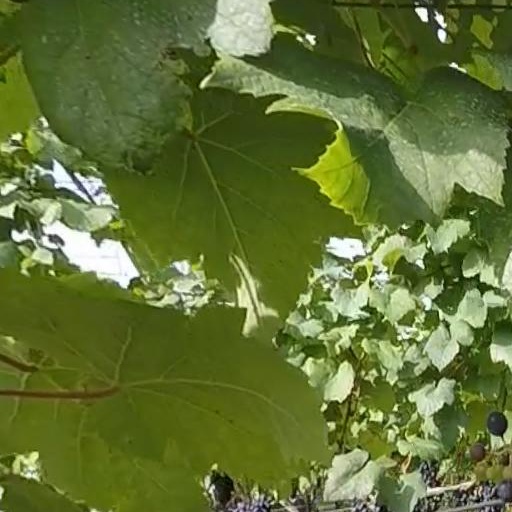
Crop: grape